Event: Nepal Earthquake
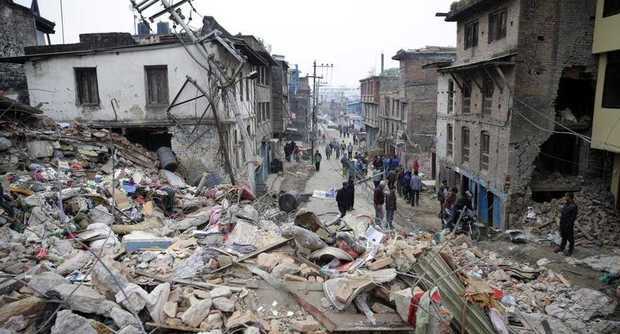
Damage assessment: damage